Turk's head brush

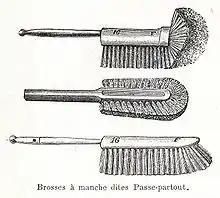
The "Turk's head" brush design (top) prevents the stem coming into contact with the surface being cleaned.

A Turk's head brush is a type of cleaning brush where the bristles are arranged covering the end of the stem as a half-sphere, so that the end of the stem does not come into direct contact with the surface being cleaned, especially when cleaning the inside of a cylindrical object. A larger type, mounted on a long stem and used for removing cobwebs, is called a "Turk's head broom". The name has long been in use for this type of brush, so named because its cleaning end resembles a "wild" head of hair. Turk's head brushes and brooms are used for domestic purposes, for cleaning artillery, for pharmaceutical use, for sweeping chimneys, and for other purposes.